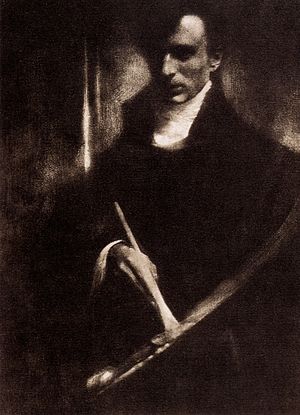
Edward Steichen / Galleri
Edward Steichen var en amerikansk fotograf, maler og kurator.